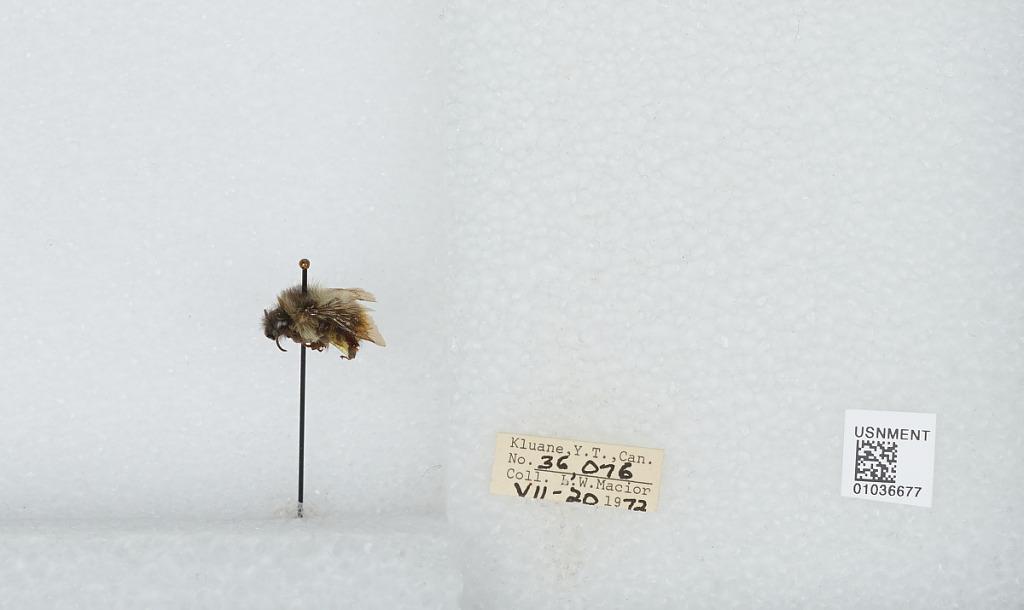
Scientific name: Bombus (Pyrobombus) mixtus Cresson
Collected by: L. Macior
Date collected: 1972-7-20
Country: Canada
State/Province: Yukon Territory
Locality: Kluane
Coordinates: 60.75, -139.5